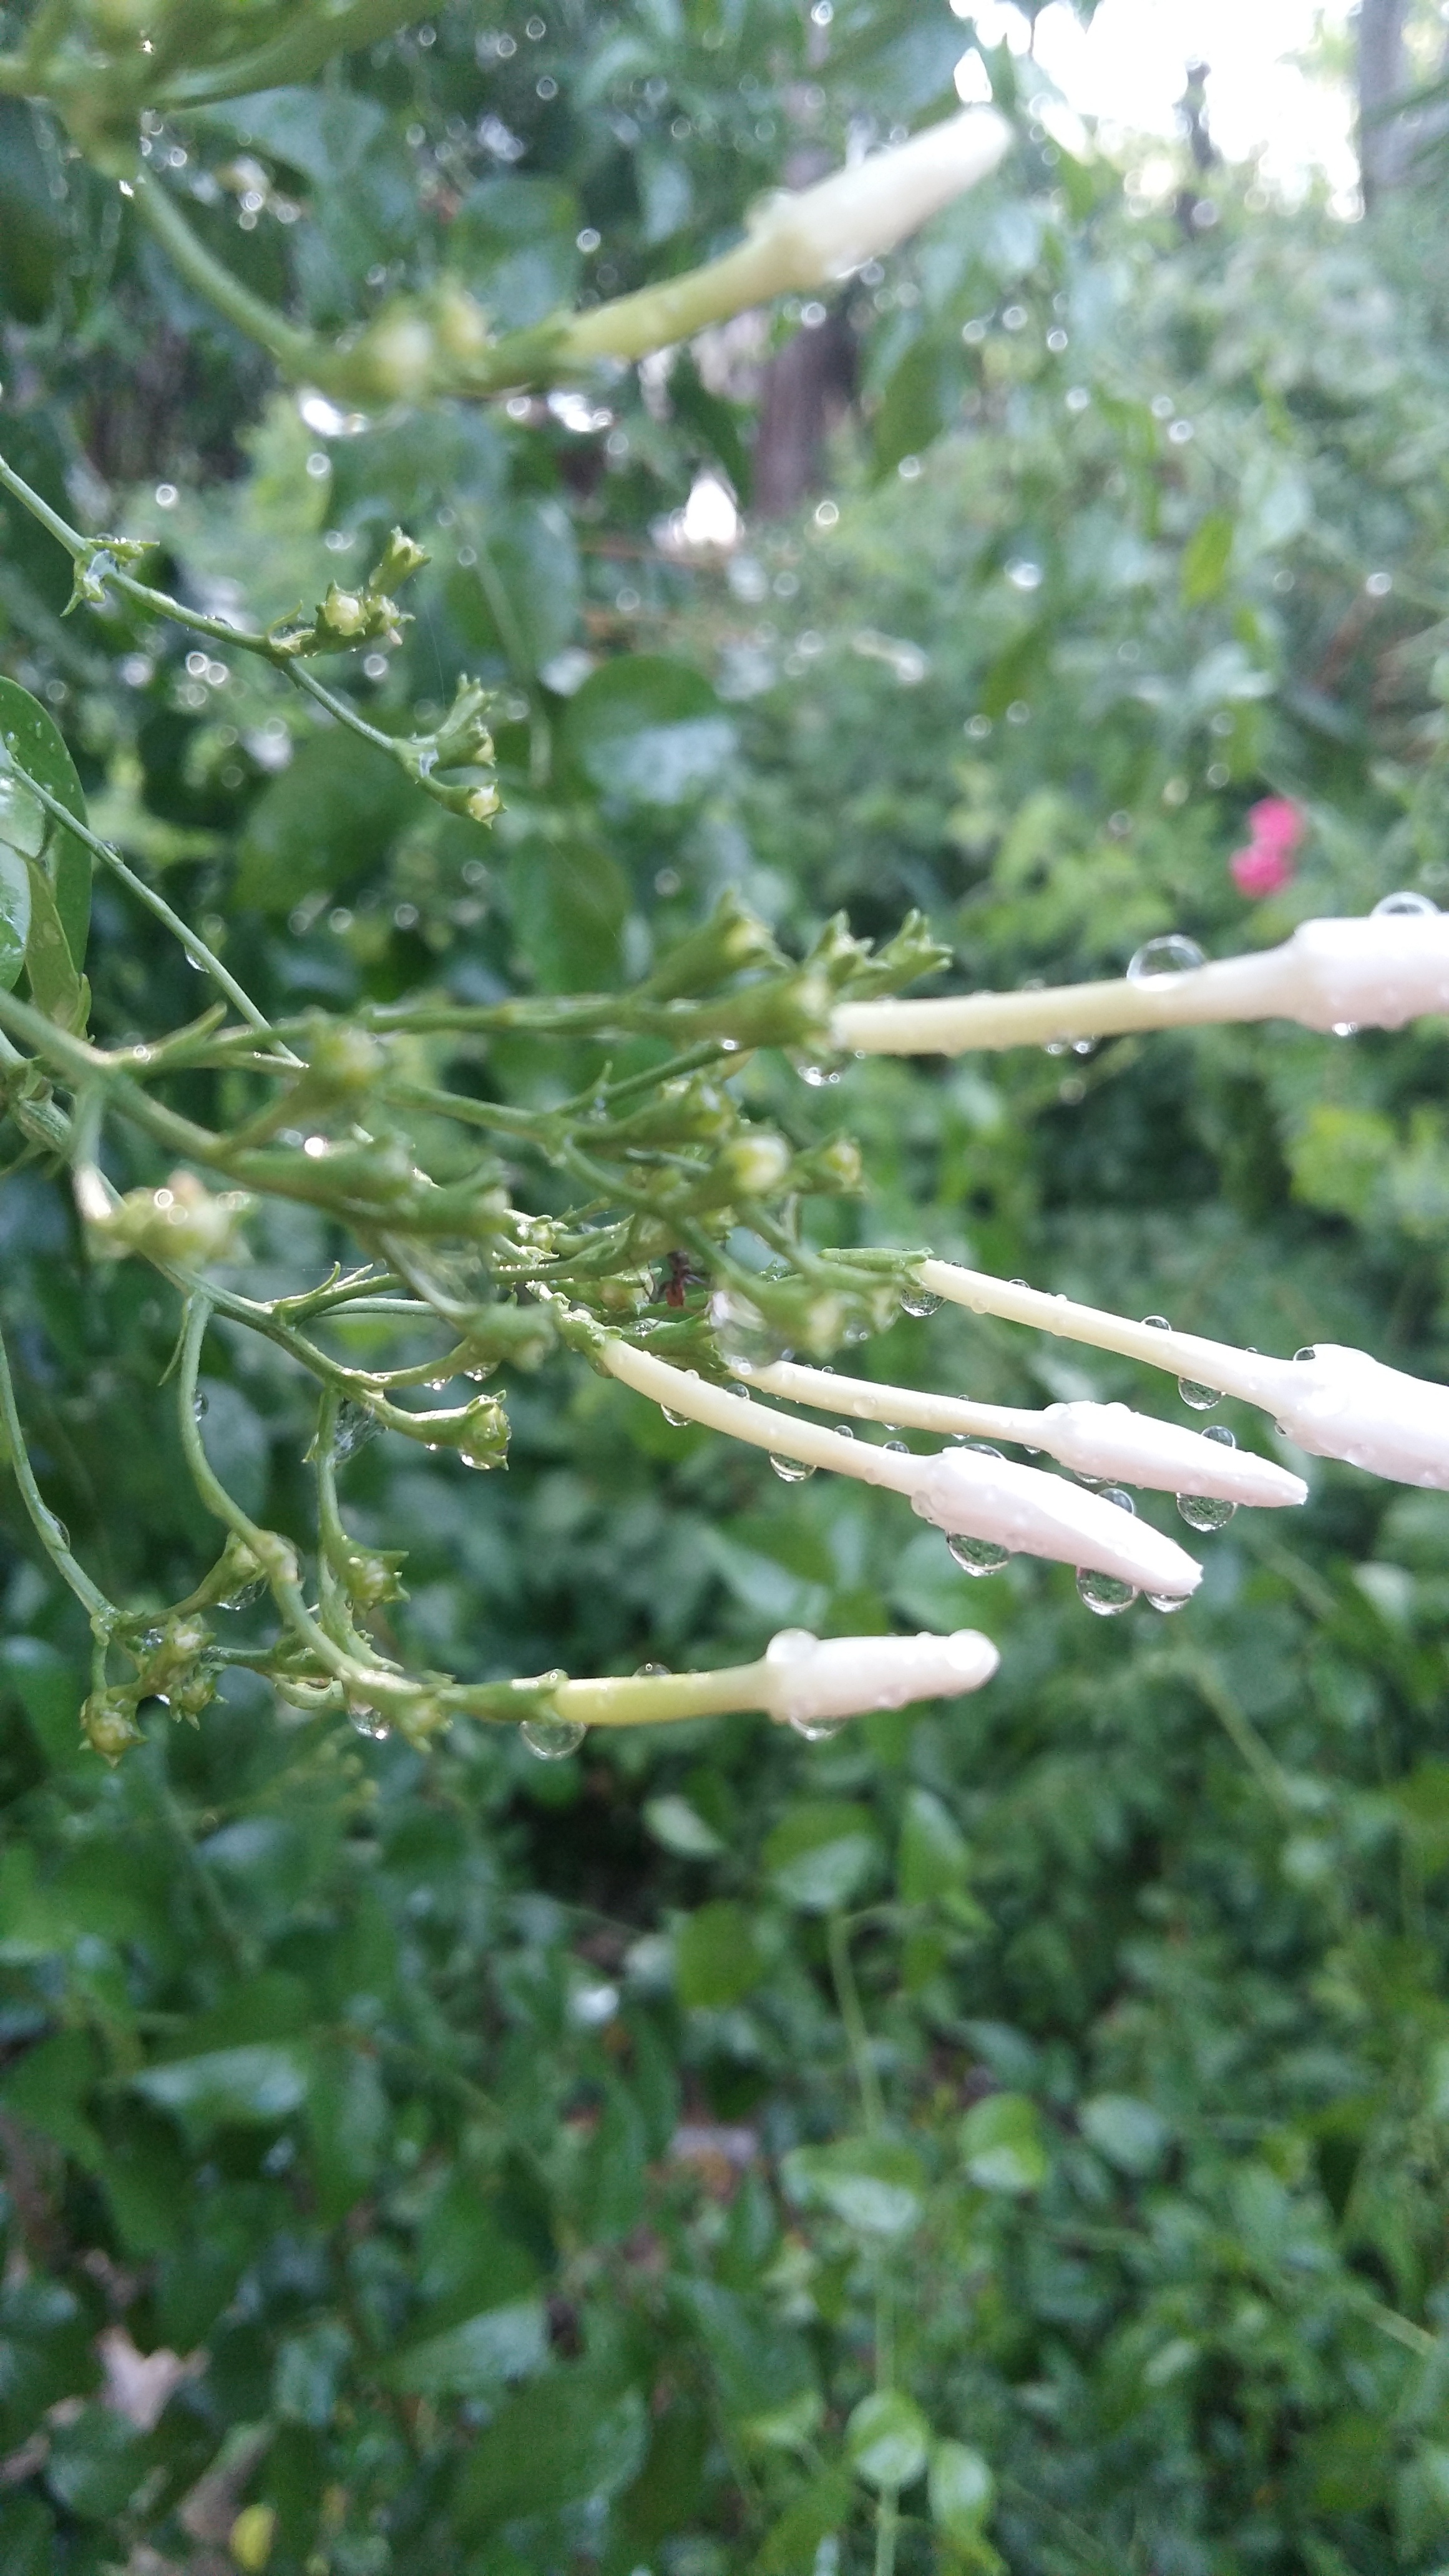
tree, branch, plant, leaf, flower, green, produce, evergreen, botany, garden, flora, shrub, flowering plant, woody plant, land plant